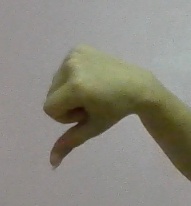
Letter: waw